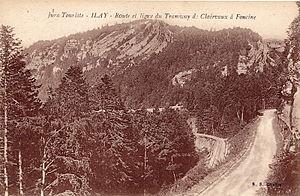
Carte postale ancienne éditée par B. F à Chalon-sur-Saône, collection Jura Touriste
Les chemins de fer vicinaux du Jura constituaient un réseau de chemin de fer départemental à voie métrique de près de 200 kilomètres ayant desservi le département du Jura durant la première moitié du XXᵉ siècle.
Chaux-du-Dombief est une commune française située dans le département du Jura, en région Bourgogne-Franche-Comté.